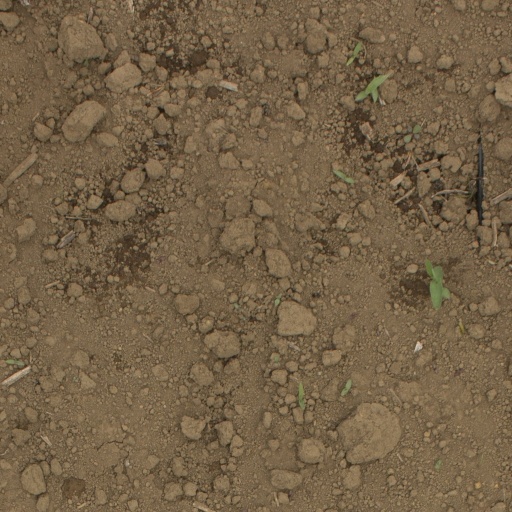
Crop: Jerusalem artichoke